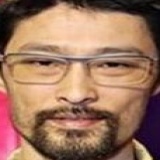
diễn viên Johnny Trí Nguyễn